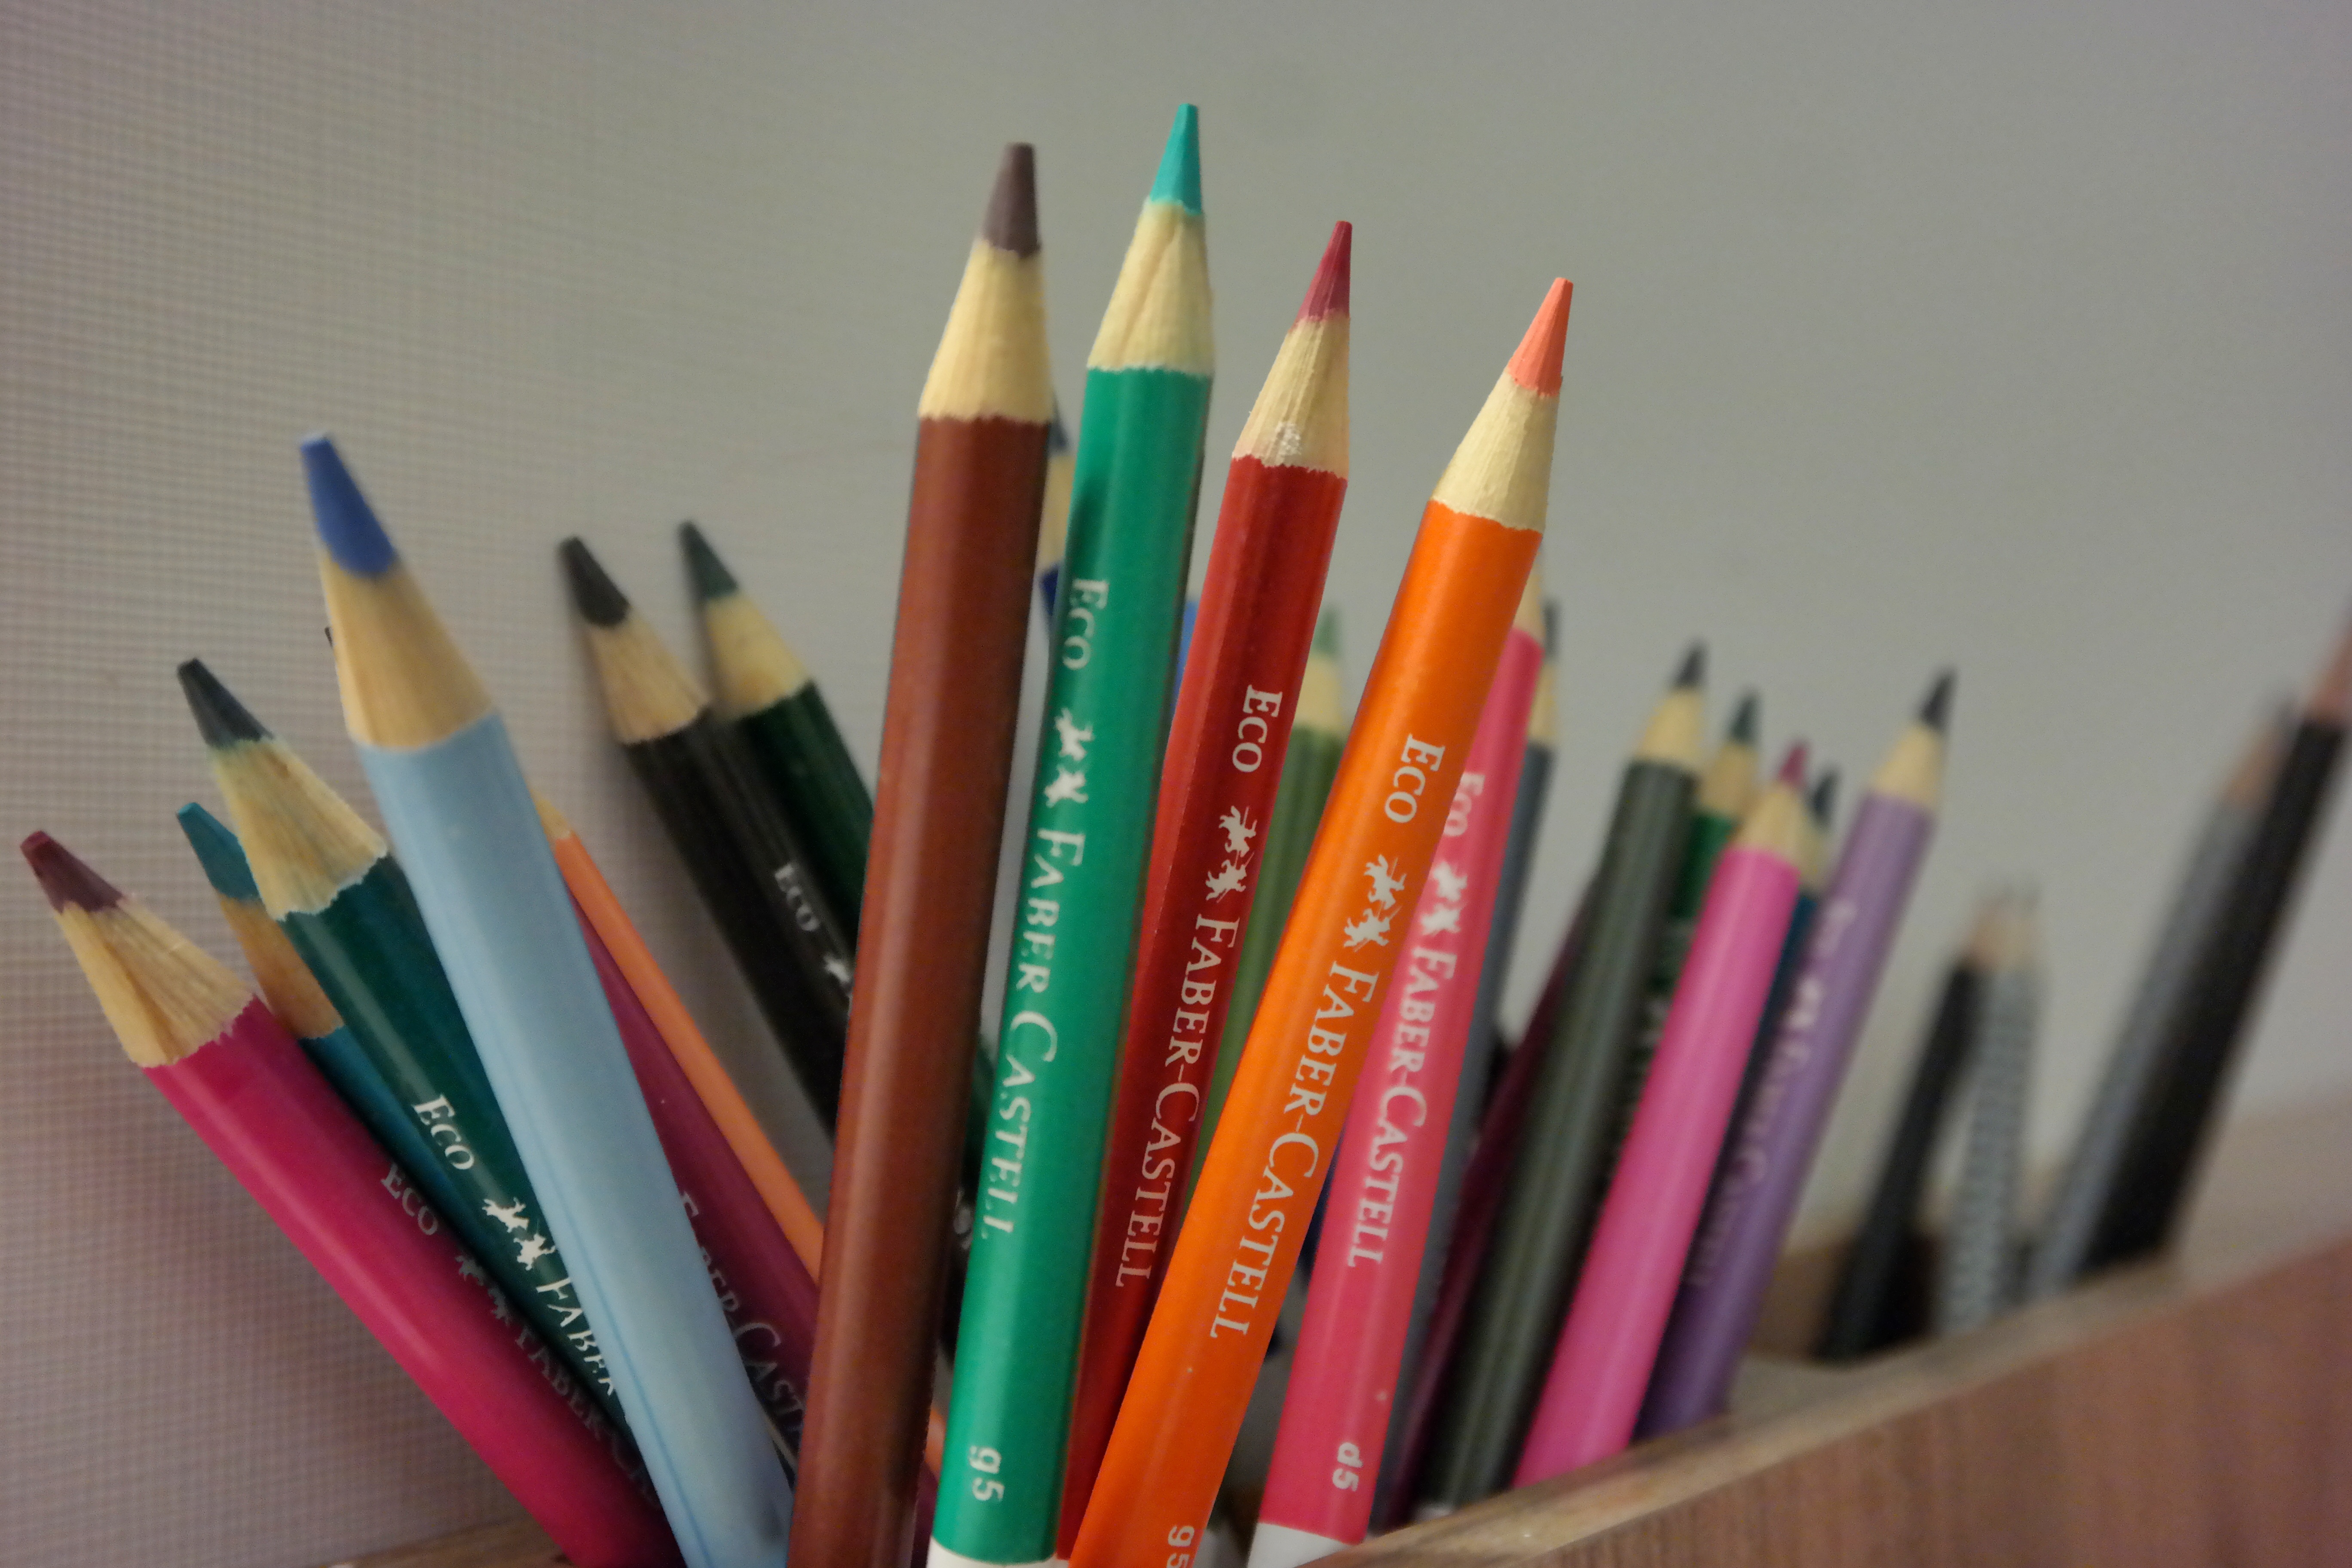
pencil, color, colorful, coloring, colors, drawing, color pencil